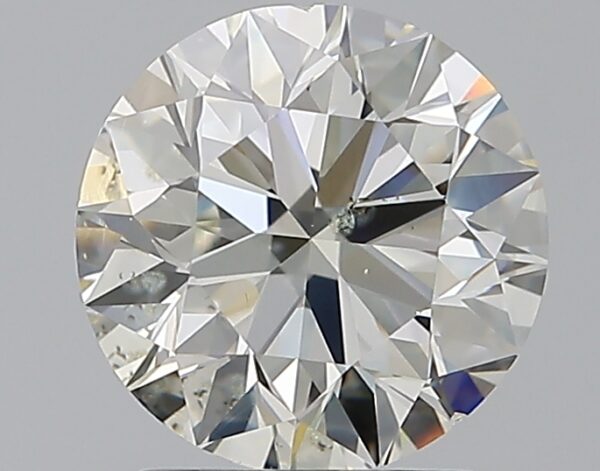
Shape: round
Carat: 1.7
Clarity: SI2
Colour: K
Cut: EX
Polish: EX
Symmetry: EX
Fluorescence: F
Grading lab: GIA
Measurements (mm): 7.55 x 7.6 x 4.75